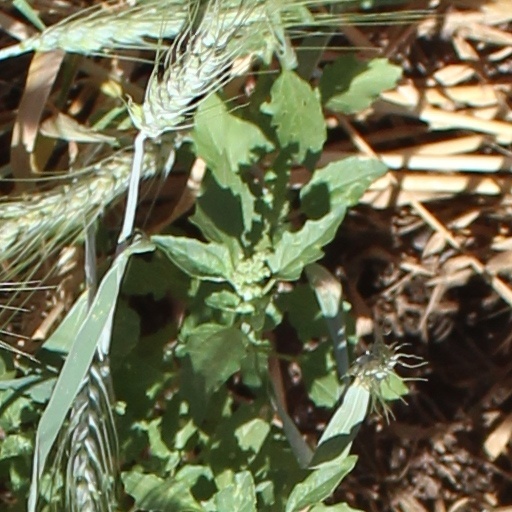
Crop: wheat